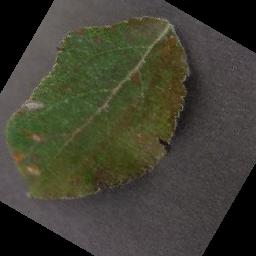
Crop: apple
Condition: cedar_rust